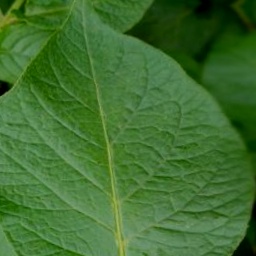
Etiqueta: Sana